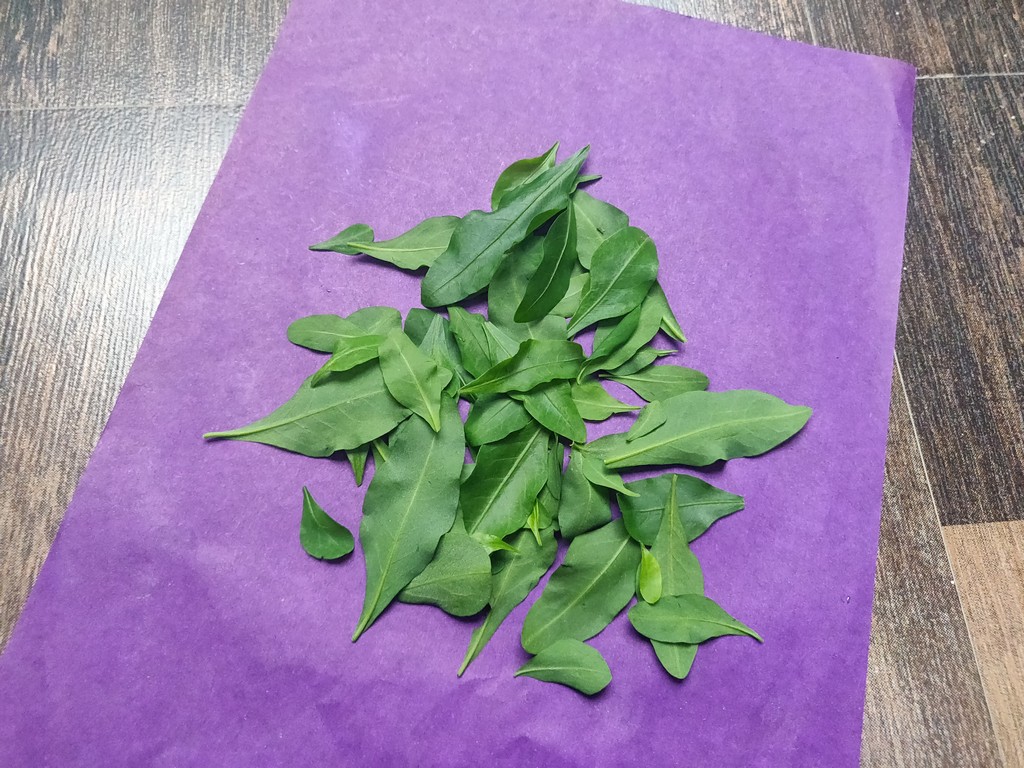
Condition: Healthy
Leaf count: multiple
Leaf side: unknown